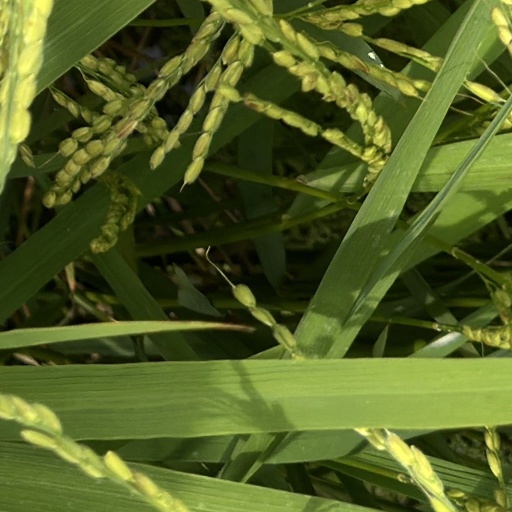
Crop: rice